Dosimetry

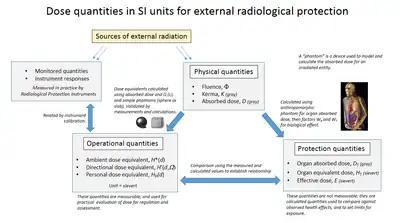
External radiation protection dose quantities in SI units

Radiation dosimetry in the fields of health physics and radiation protection is the measurement, calculation and assessment of the ionizing radiation dose absorbed by an object, usually the human body. This applies both internally, due to ingested or inhaled radioactive substances, or externally due to irradiation by sources of radiation.